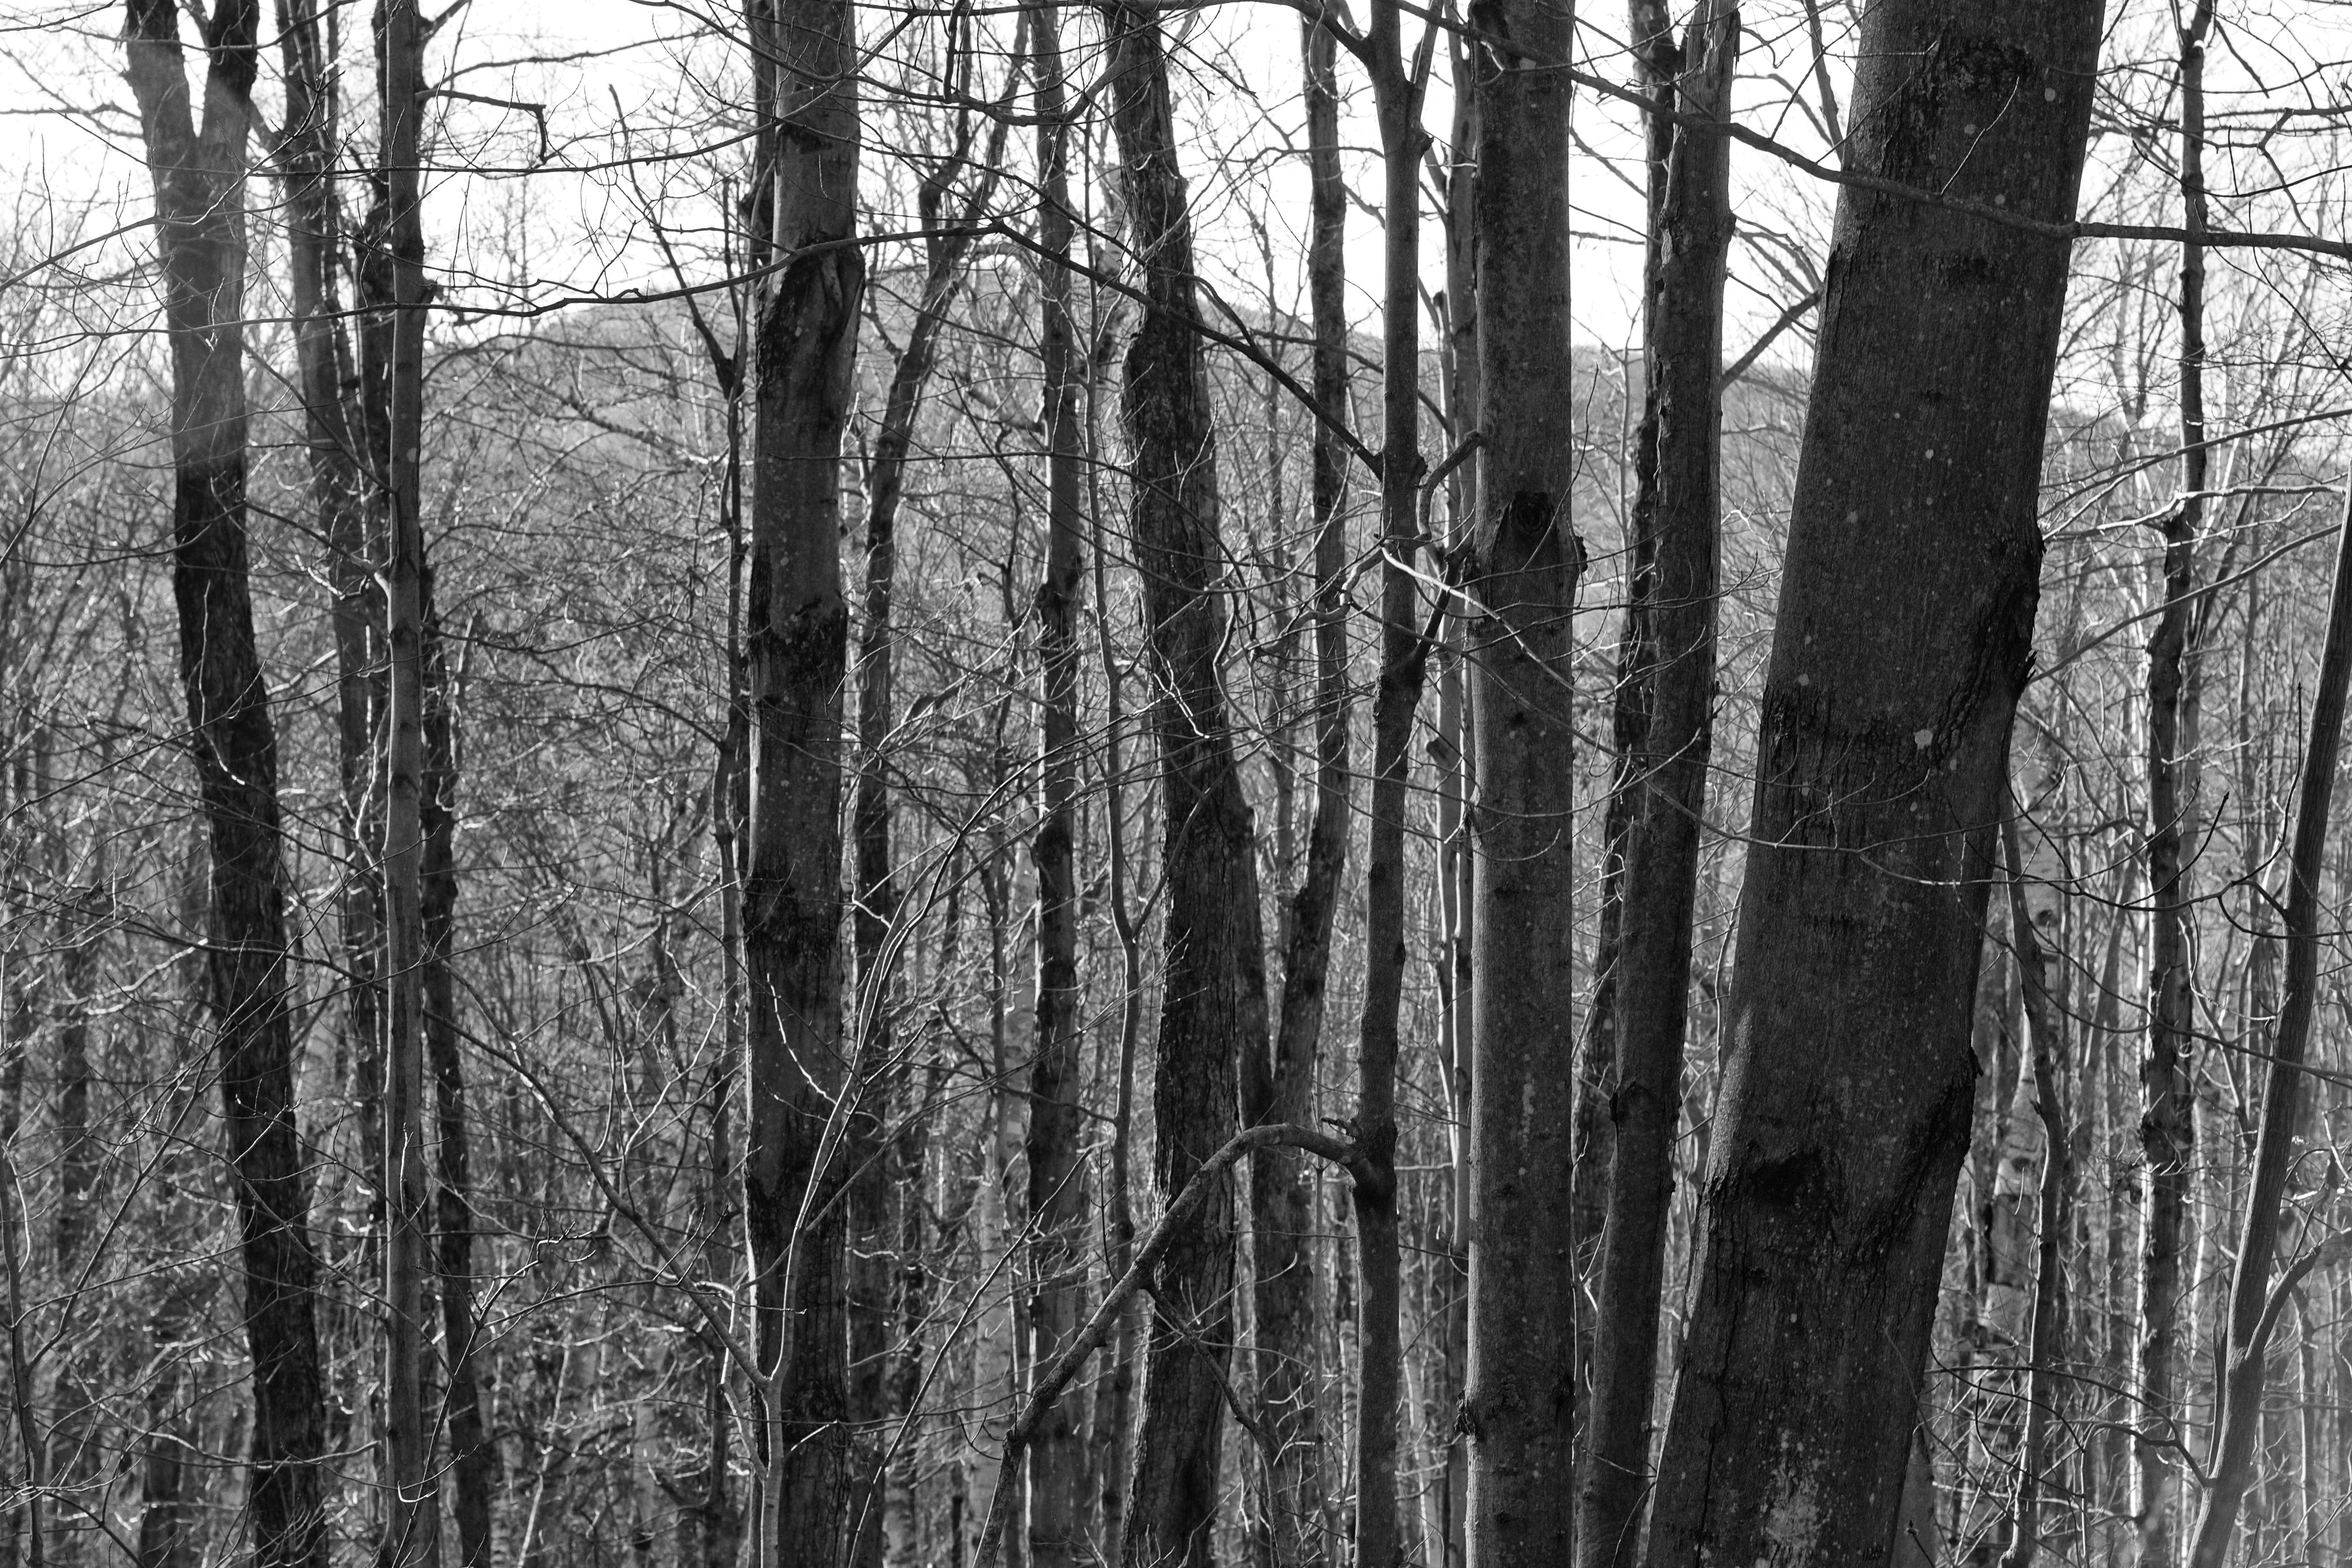
tree, nature, forest, swamp, branch, winter, black and white, plant, wood, trunk, monochrome, season, bw, wetland, woodland, habitat, ecosystem, monochrome photography, natural environment, atmospheric phenomenon, plant stem, woody plant